Love Unlimited

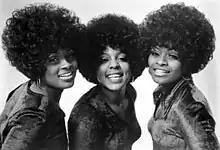
Love Unlimited,

Love Unlimited was a female vocal trio that provided backing vocals for American singer-songwriter Barry White on his albums and concert tours. They also found success with their own recordings.